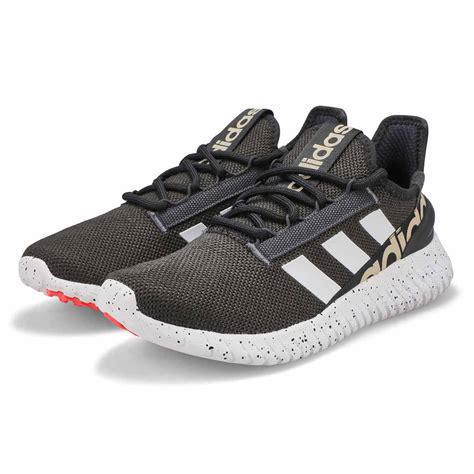
Brand: Adidas
Model: Kaptir